San Joaquin Daylight

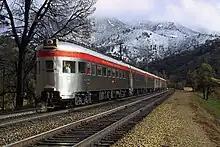
The "San Joaquin Daylight" in March 1971, one month before Amtrak took over nationwide rail passenger service in the United States.

The "San Joaquin Daylight"'s dining car was replaced by a coffee-shop car by the 1950s. The parlor-observation car was also removed, though it immediately gained a second life. In 1954 SP placed two of its seven homebuilt dome-lounge cars in the consists; one of the cars was rebuilt from the train's own parlor-observation car. The dome car was discontinued in the late 1960s.